Antonio Casimir Cartellieri

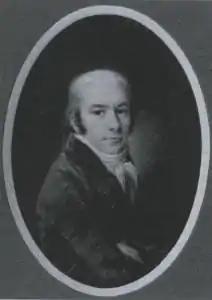
Antonio Cartellieri

Antonio Casimir Cartellieri (27 September 1772 – 2 September 1807) was a Polish-Austrian composer, violinist, conductor, and voice teacher. His reputation dissipated after his death, not to be resurrected until the late 20th century. One son was the spa physician Paul Cartellieri. Another, Josef Cartellieri, compiled some largely second-hand biographical notes about the father he scarcely knew.